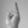
ASL letter: R